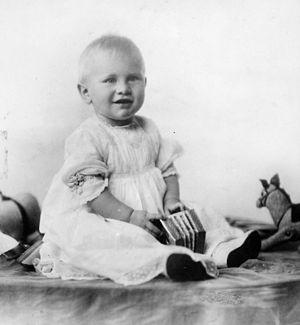
Gerald Ford, Photo du futur Président américain (1914).